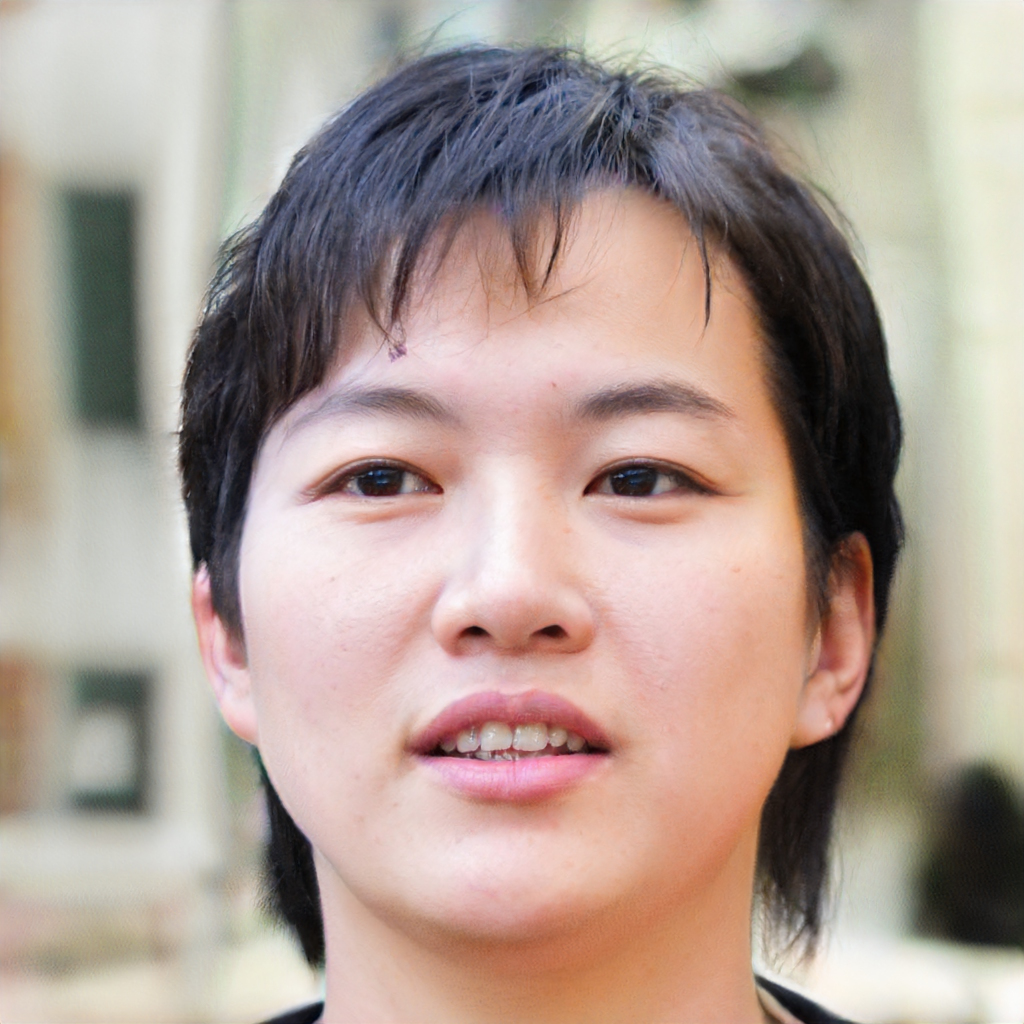
Label: Colored